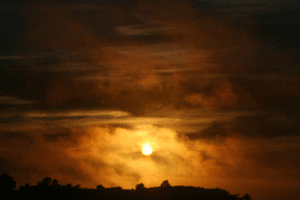
Grønt glimt
Animation af grønt glimt ved San Francisco, 18. september 2006
Et grønt glimt eller en grøn stråle er et sjældent naturfænomen, som kan iagttages i Jordens atmosfære, når Solen betragtes ved solopgang eller solnedgang. Det viser sig som et grønt skin ved solens øverste rand, og ofte kommer der også et grønt glimt, når solen netop er gået ned.